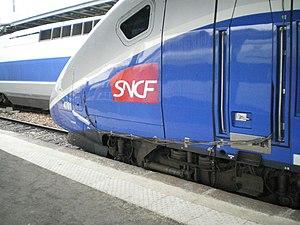
extremite province de la rame